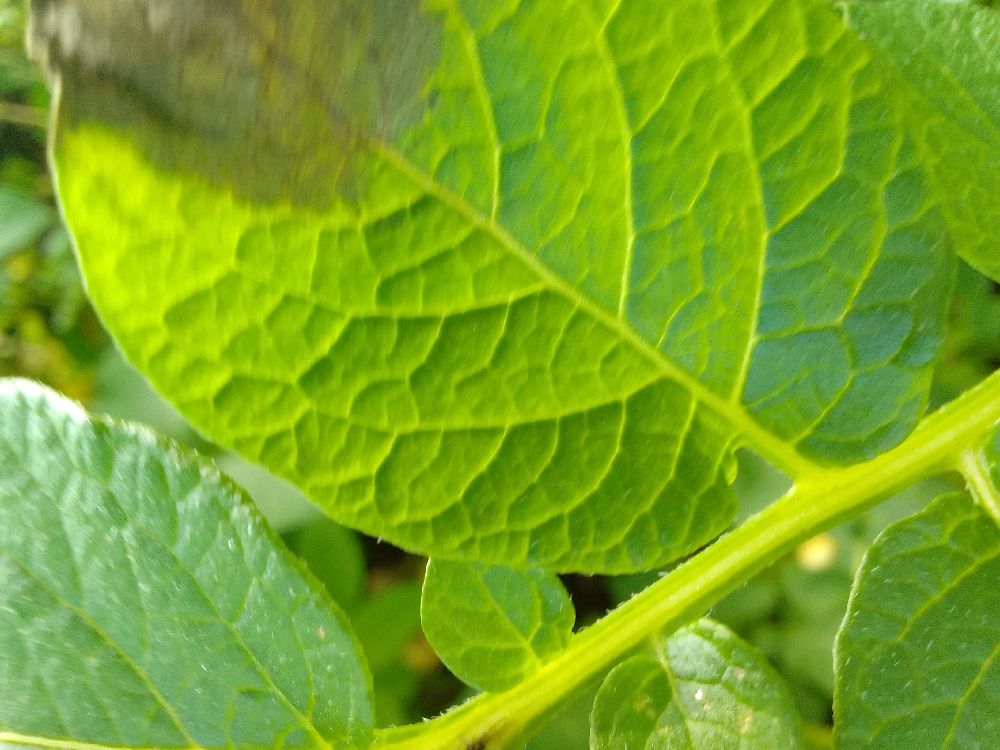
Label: Late blight